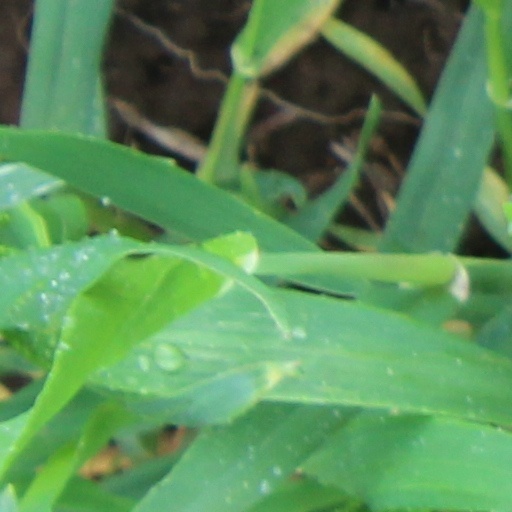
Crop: wheat